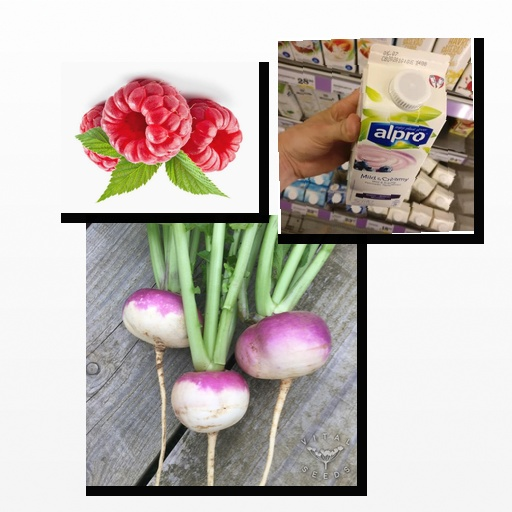
Food items: blueberry_soyghurt, turnip, raspberry